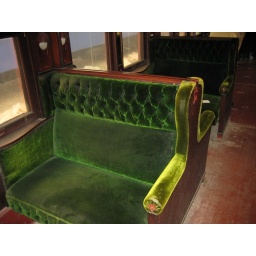
1907 Soo-Spokane Train Deluxe - Omemee Palace Sleeper - green velvet seats by day converted to sleeper berths at night